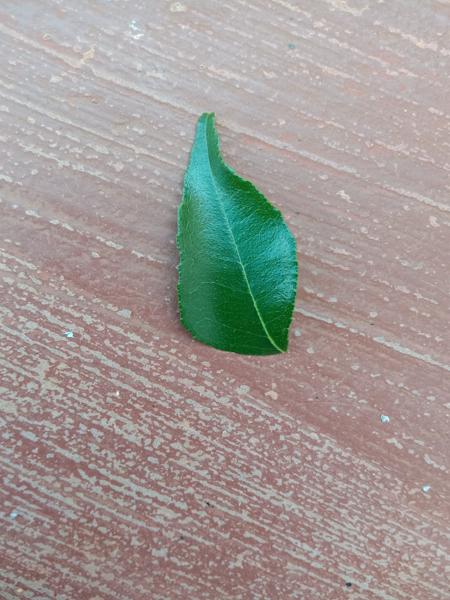
Plant: Curry